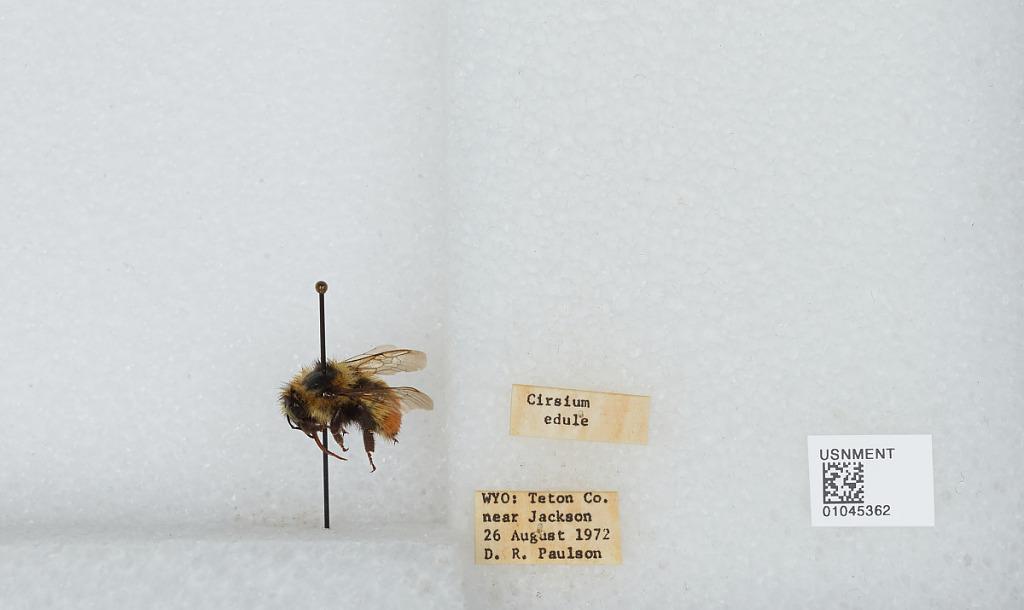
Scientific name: Bombus sp.
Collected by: D. Paulson
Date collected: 1972-8-26
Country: United States
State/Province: Wyoming
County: Teton
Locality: near Jackson
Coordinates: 43.49, -110.76